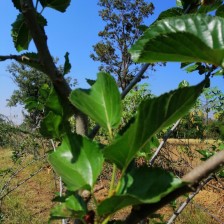
Variety: Buriram60